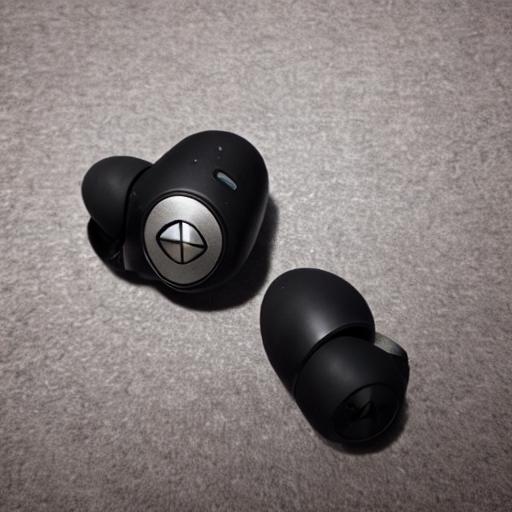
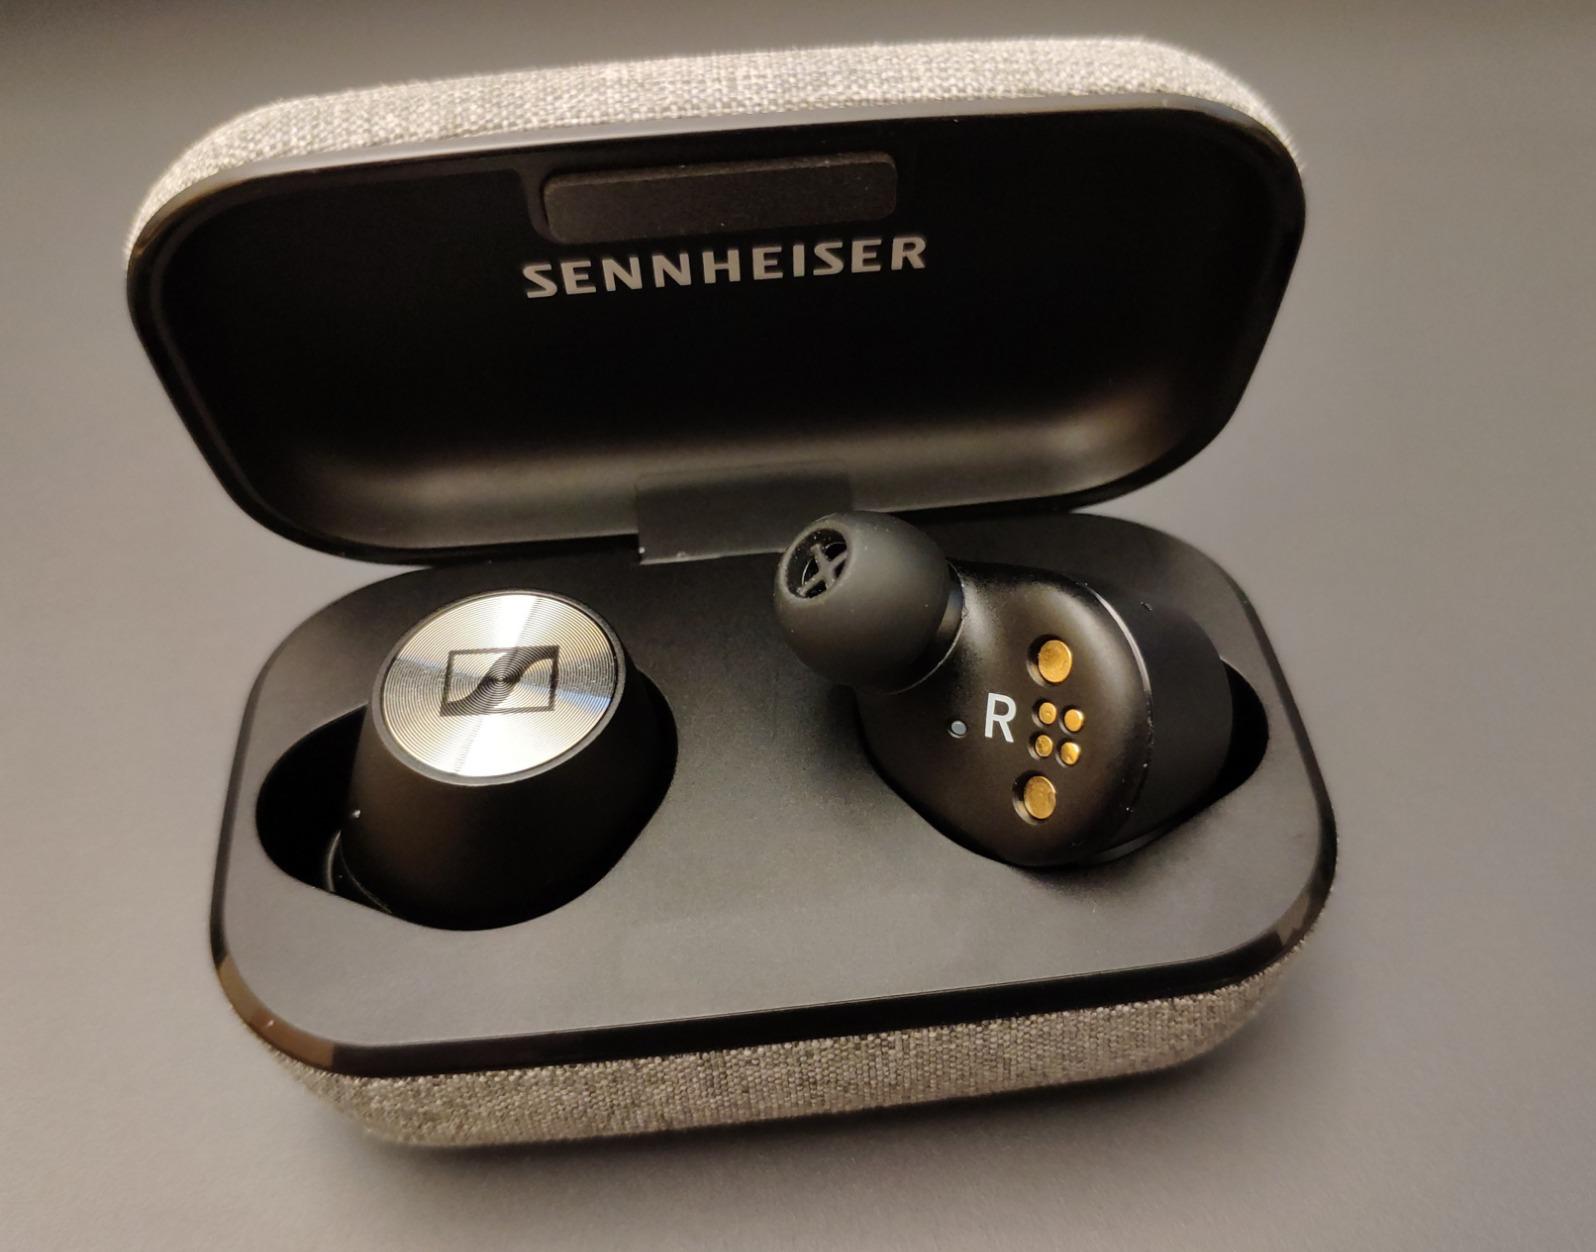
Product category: earbuds
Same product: no